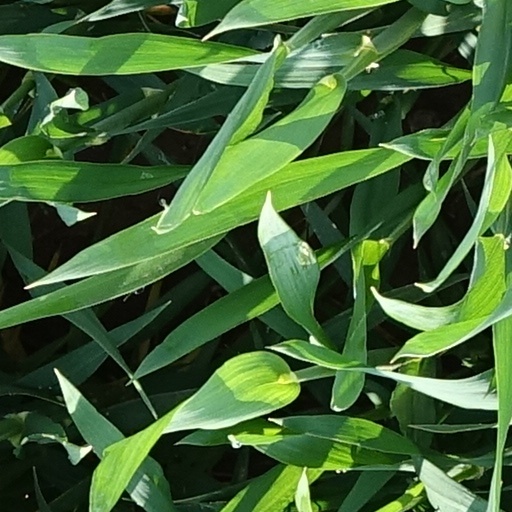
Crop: wheat